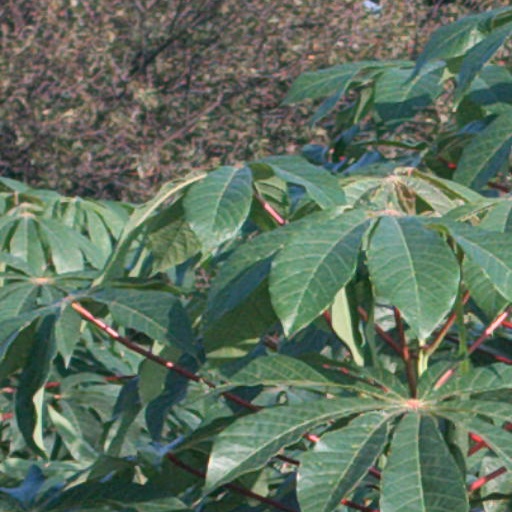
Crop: cassava